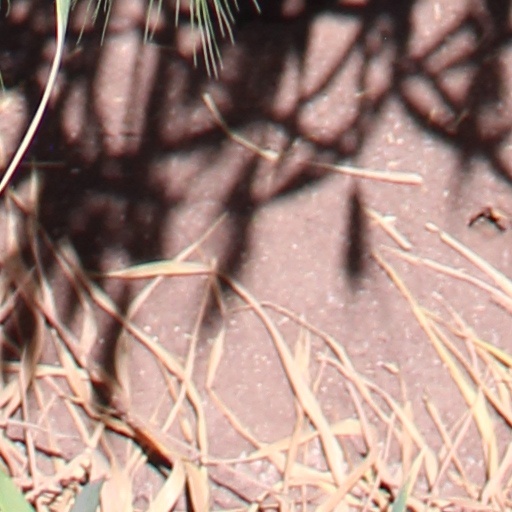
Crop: wheat